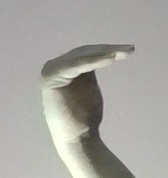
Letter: haa